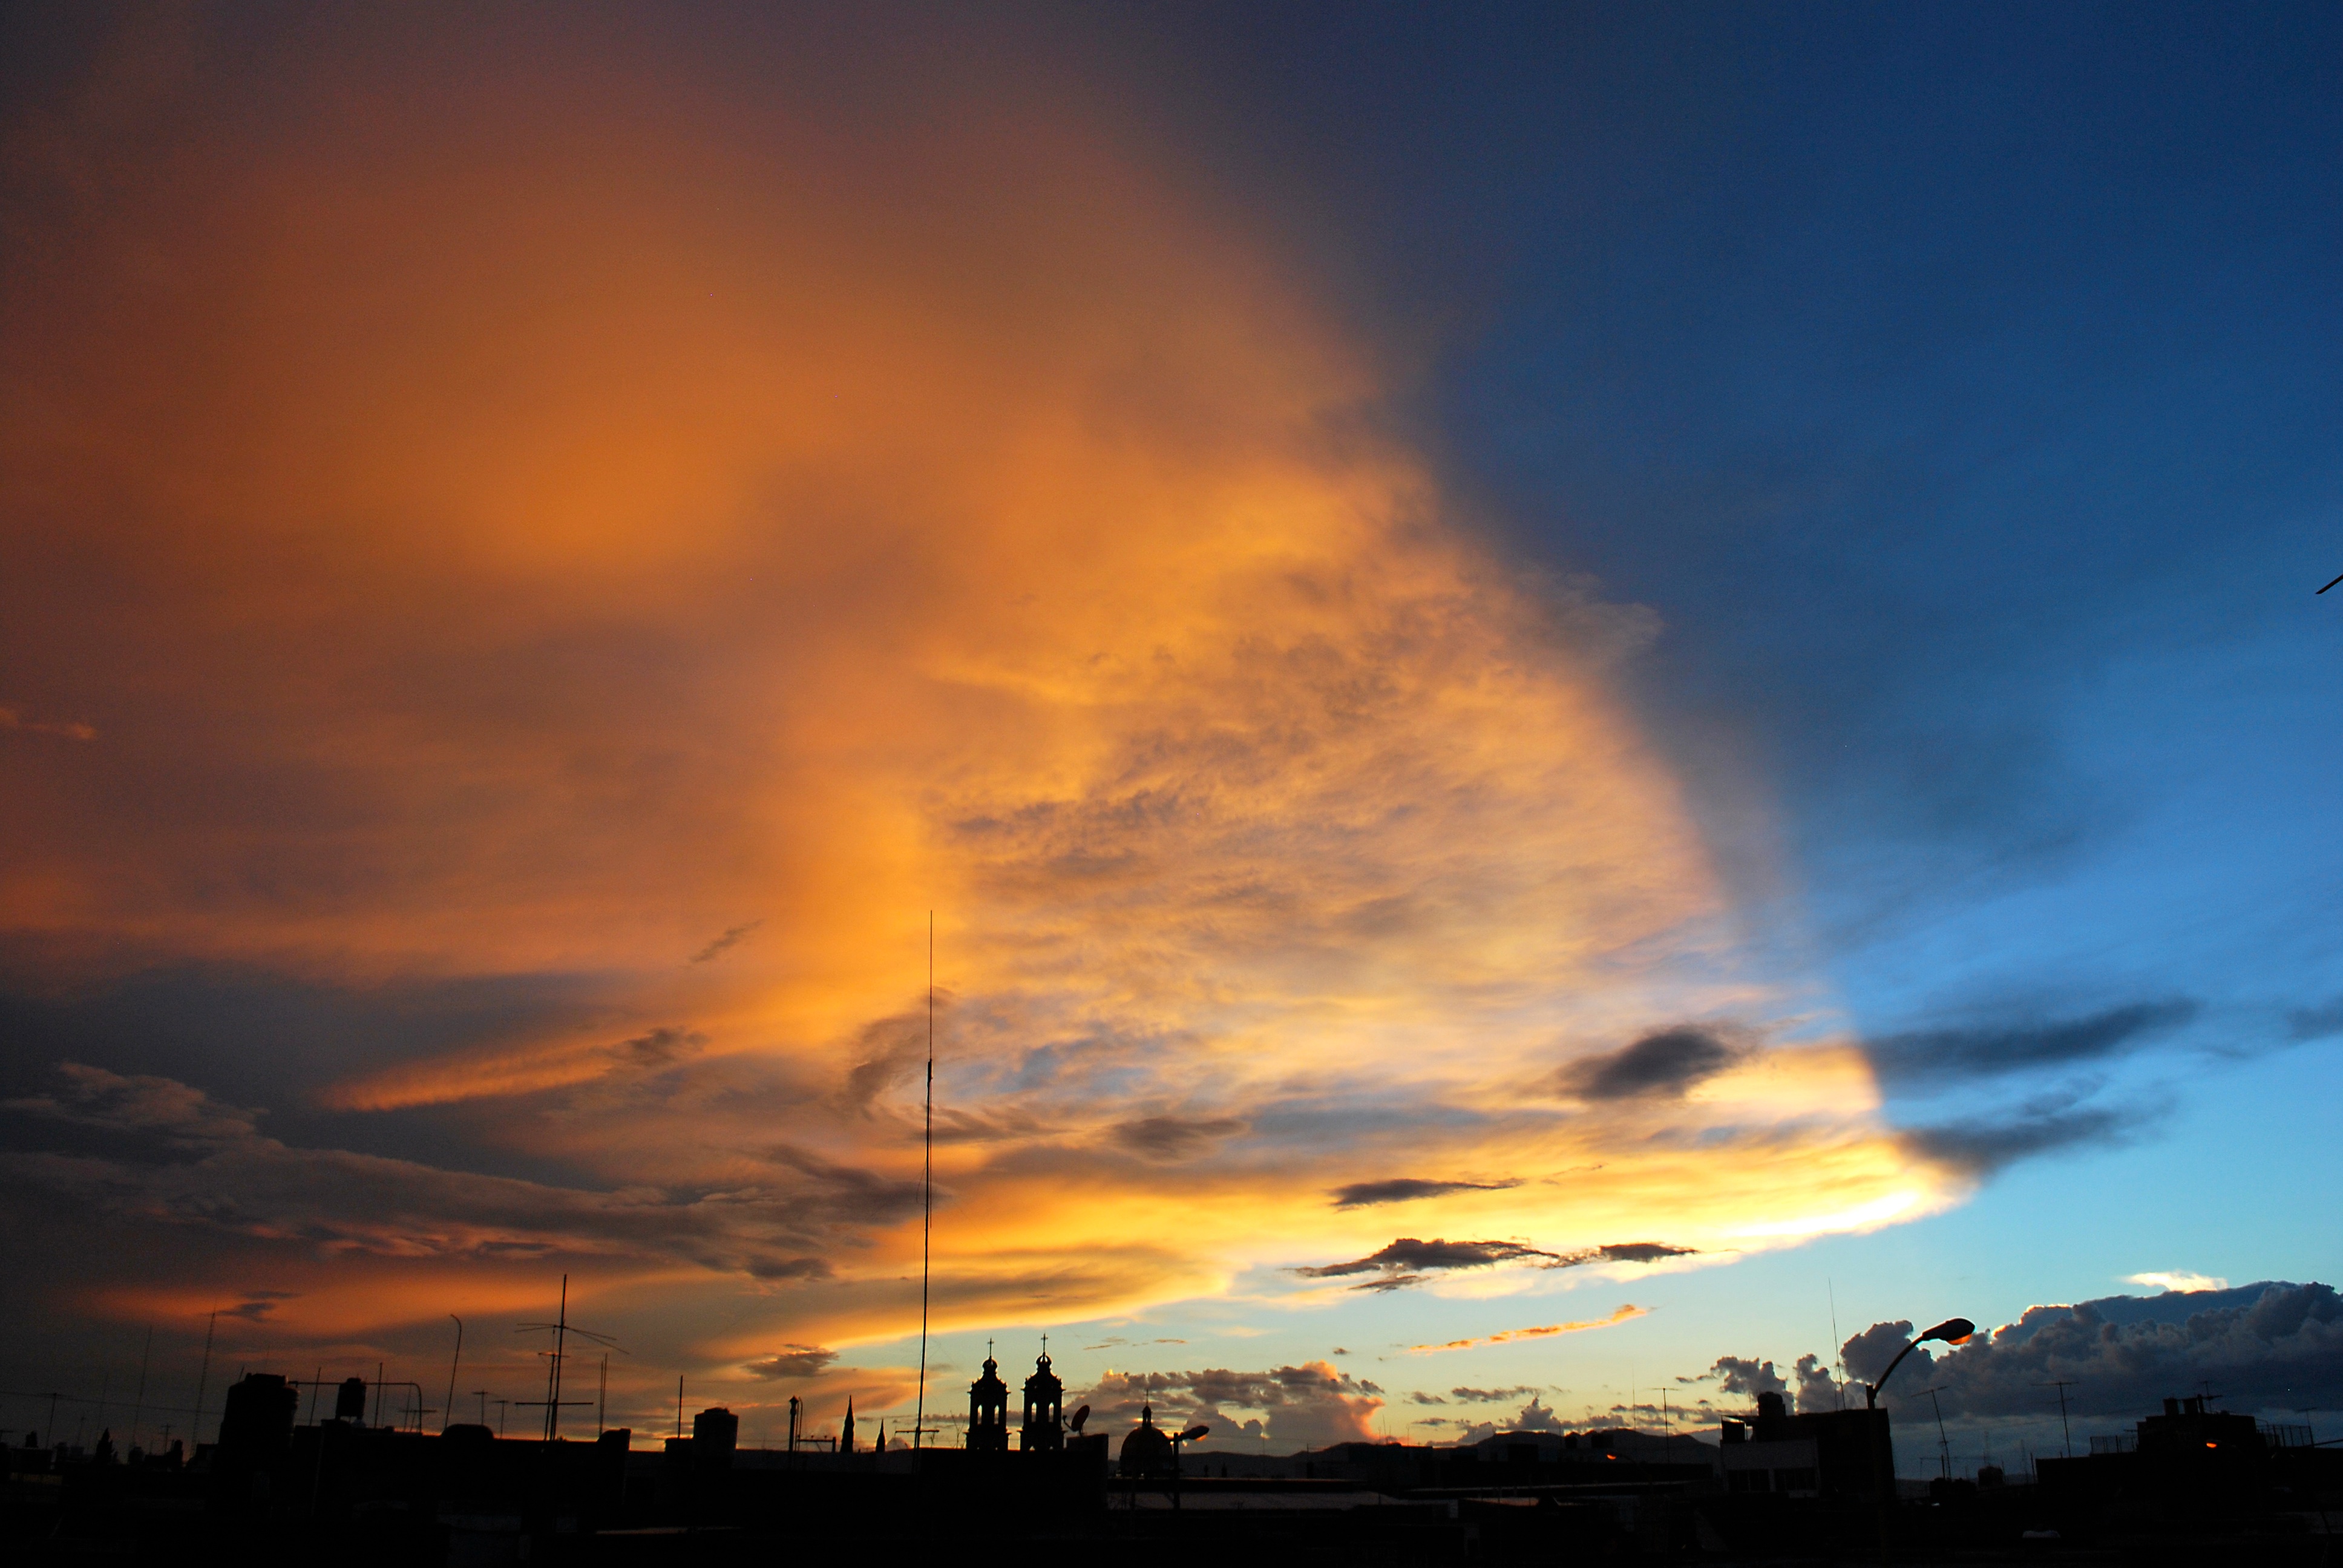
horizon, cloud, sky, sun, sunrise, sunset, sunlight, morning, dawn, atmosphere, dusk, evening, afterglow, meteorological phenomenon, red sky at morning